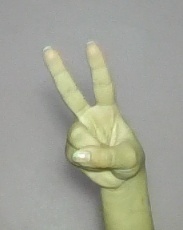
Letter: taa